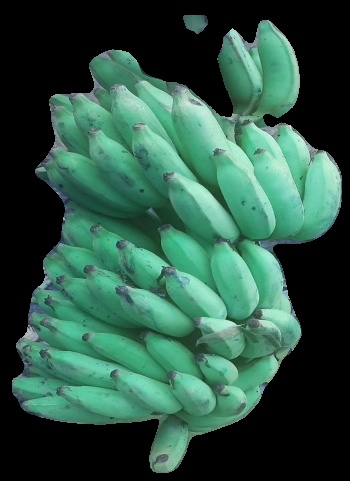
Variety: elakki-bale
Grade: grade2